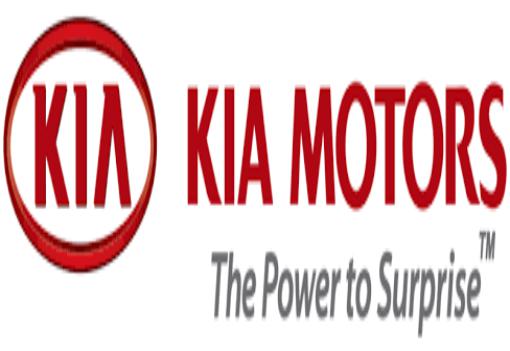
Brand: kia da
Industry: Transportation